Central University Library, Bucharest

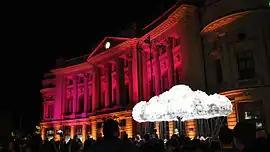
Central University Library in April 2015

In parallel with the development of the central library, a more complex network of specialized library branches was developed. For example, the Library of the Law Faculty was founded in 1873-76 (based on Professor Alexandru Lahovary's donation of books); in 1884 the Archaeological Seminary's Library was established through Professor Grigore Tocilescu's grant; and in 1892 the Library of the Slavic Languages Seminary began, based on Ion Bogdan's donation. These libraries functioned within the Faculty of Letters. Specialized libraries were also founded in the Sciences Faculty, such as the Mathematical Seminary's Library (after 1890), the Laboratory for Animal Physiology Library (1892, on the basis of Professor Alexandru Vitzu's grant); and the Laboratory for Plant Morphology Library (1893, using Professor D. Voinov's book donation). Until 1869, the Faculty of Medicine had only the customary collection, but by 1884 had a well-organised, specialized library.